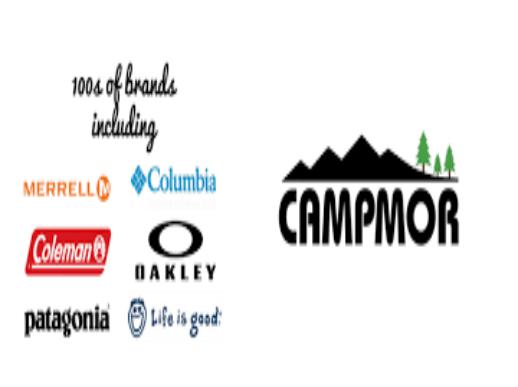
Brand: Campmor
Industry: Clothes